2017 Copa Libertadores Femenina de Futsal

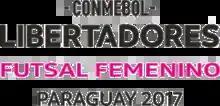

The 2017 Copa CONMEBOL Libertadores Femenina de Futsal was the 4th edition of the Copa Libertadores Femenina de Futsal, South America's premier women's club futsal tournament organized by CONMEBOL.